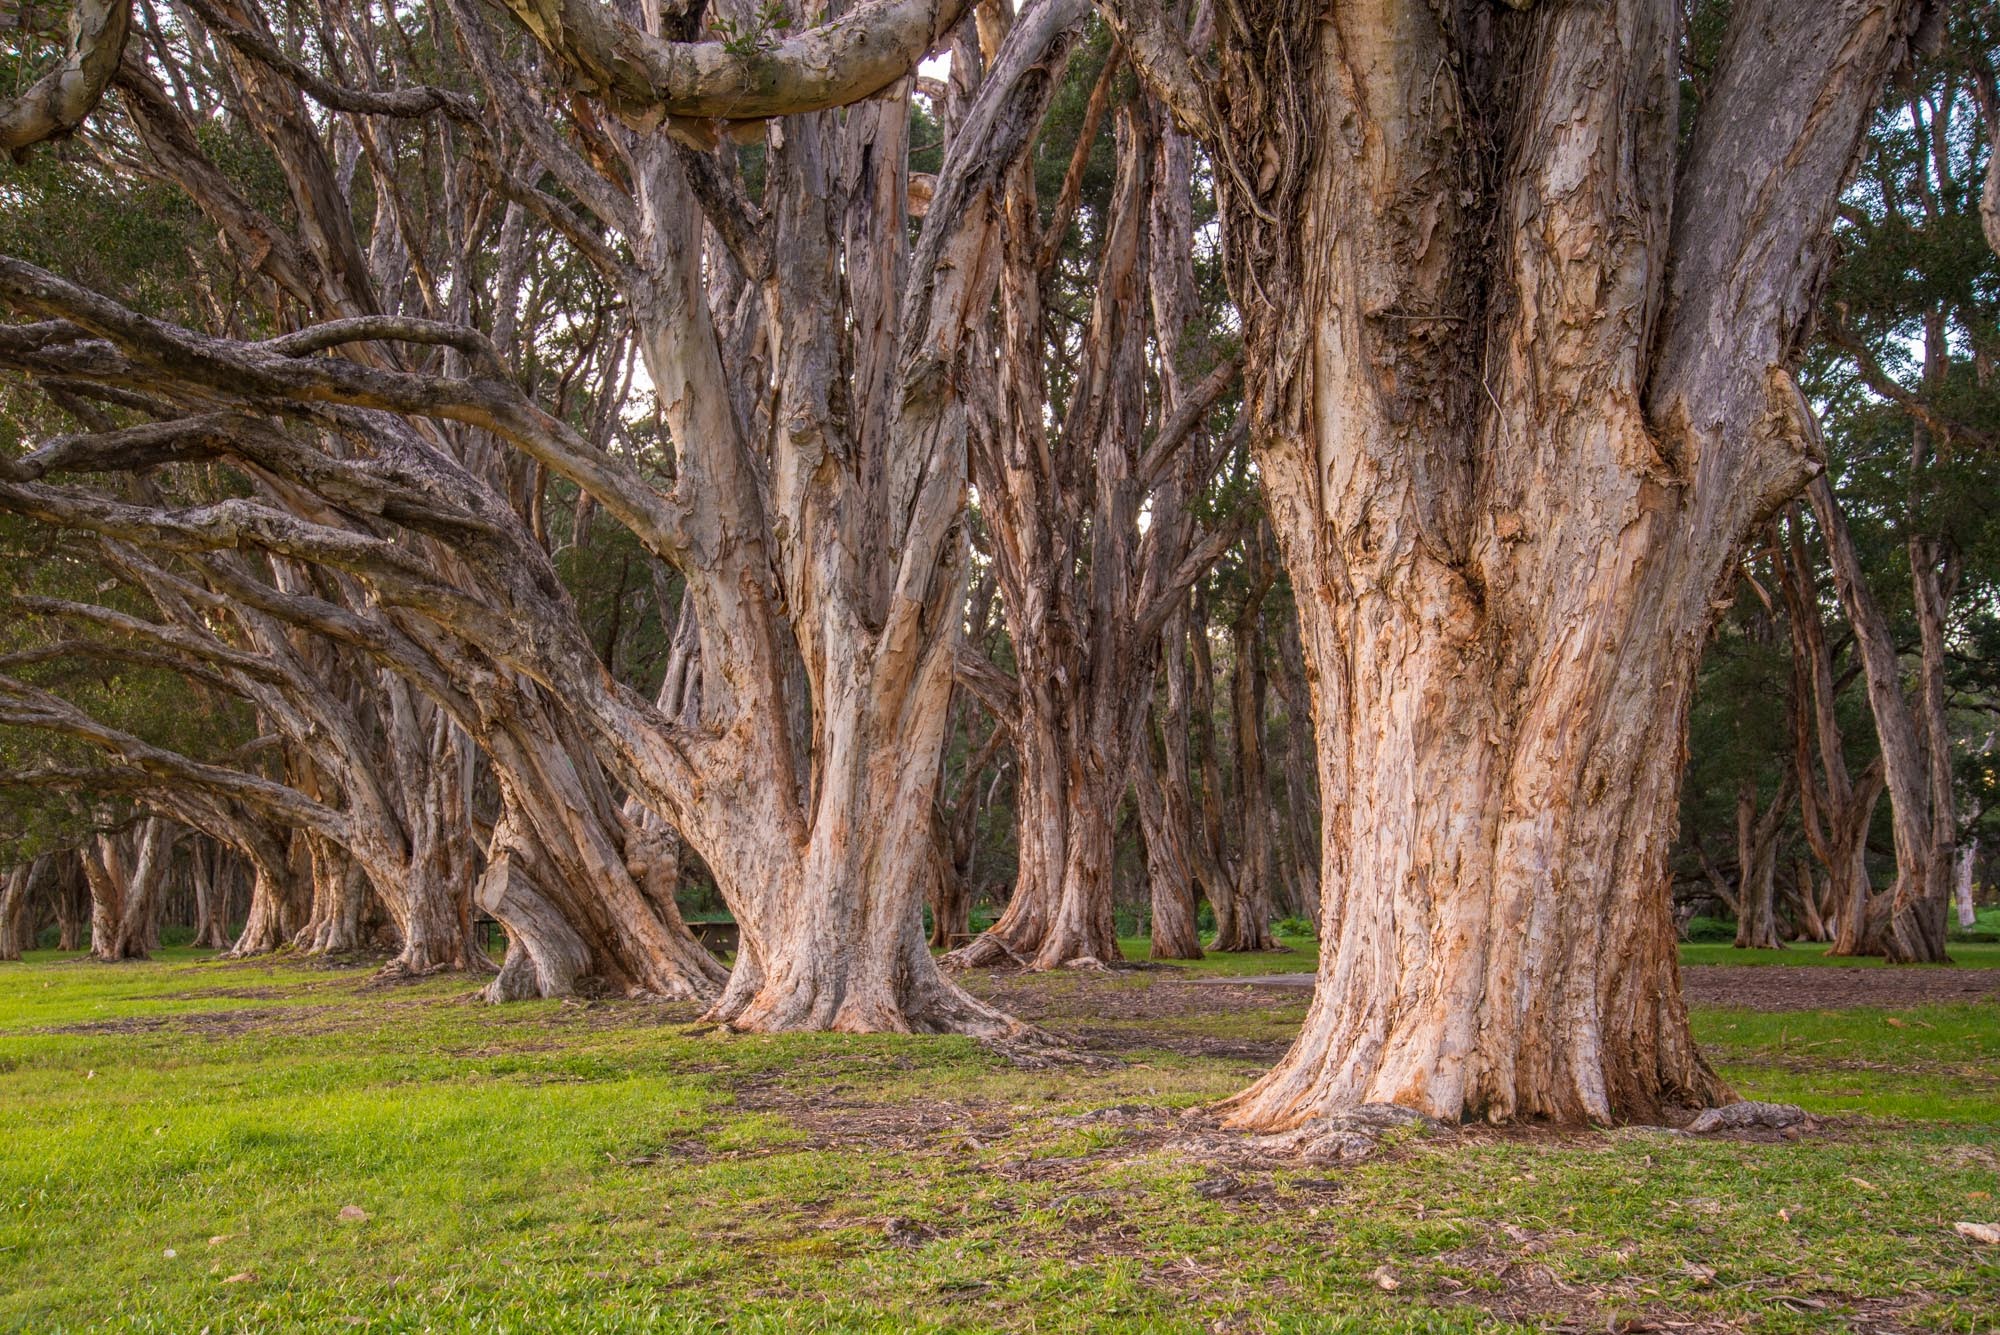
tree, forest, grass, branch, plant, wood, trunk, foliage, sydney, natural, park, botany, botanical, trees, australia, deciduous, plantation, grove, woodland, habitat, ecosystem, flowering plant, centennial park, natural environment, plant stem, woody plant, temperate coniferous forest, land plant